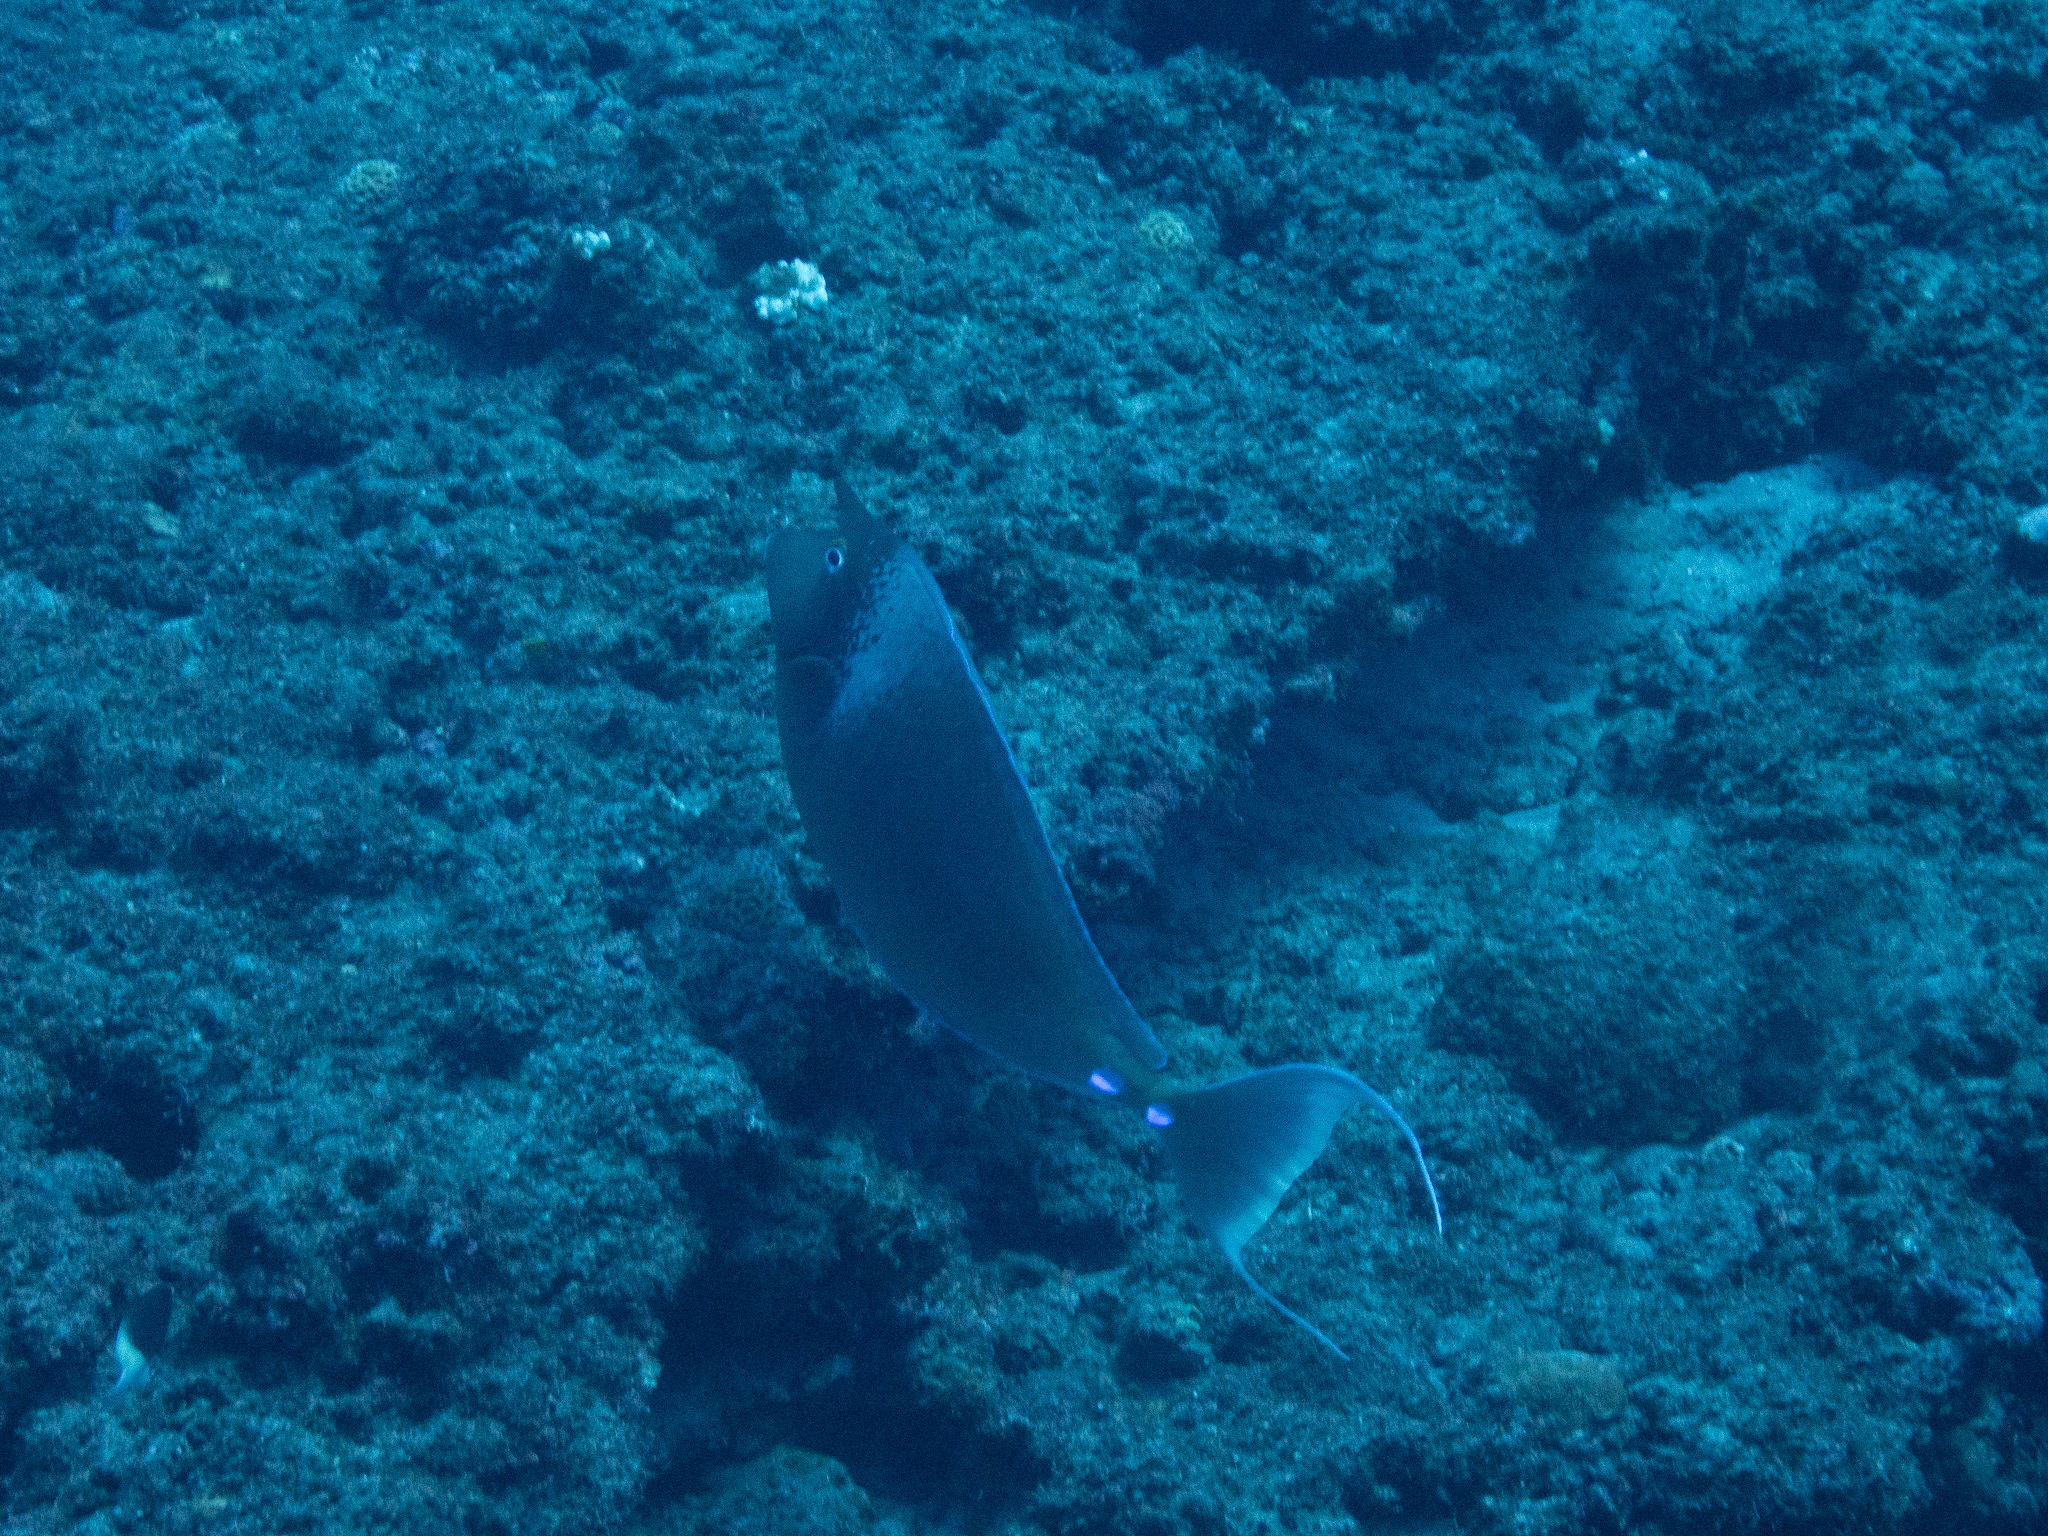
Naso unicornis (Bluespine Unicornfish)